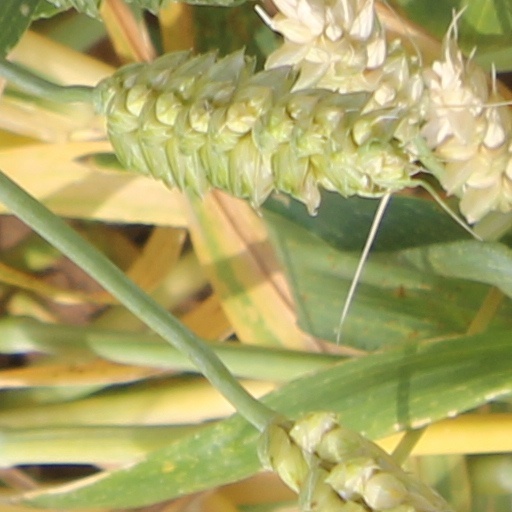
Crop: wheat